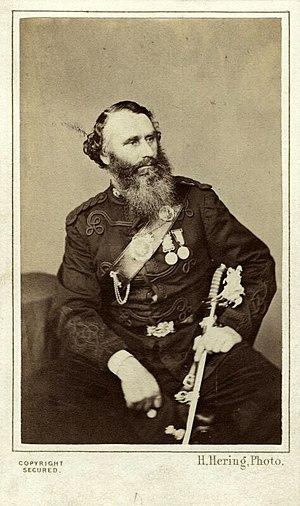
Photograph by Henry Hering
L'honorable Charles Hugh Lindsay CB est un soldat britannique, courtisan et homme politique conservateur.